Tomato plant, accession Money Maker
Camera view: tilt-top (135 deg); turntable rotation: 330 degrees
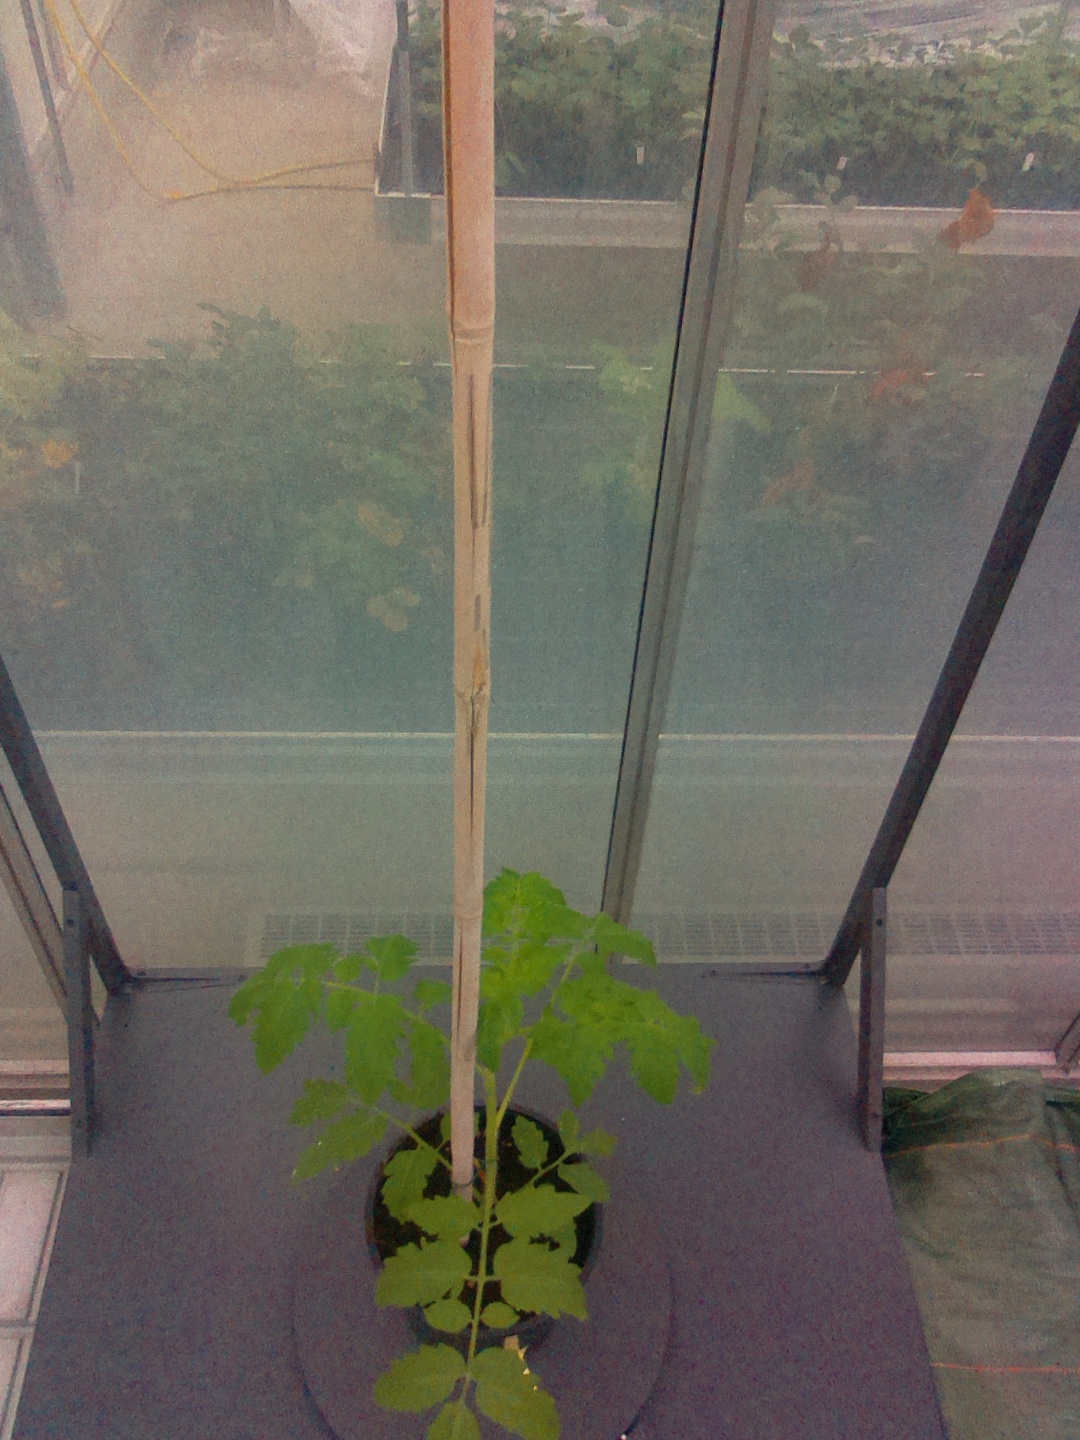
BBCH growth stage 13: 6 of true leaves visible